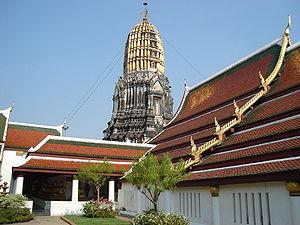
Phitsanulok est une ville de la région Nord de la Thaïlande, dans la province de Phitsanulok, à 343 kilomètres de Bangkok. C'est l'une des plus grandes villes de Thaïlande, reconstruite après avoir été ravagée par un incendie en 1960.